Azendohsaurus

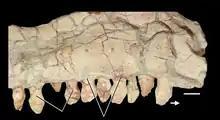
Closeup of implanted teeth and the maxilla UA 8-29-97-160 of "A. madagaskarensis"

The leaf-shaped teeth of "Azendohsaurus" are clearly suited for a herbivorous lifestyle, and microwear—marks left on the tooth surface during feeding—on the teeth of "A. madagaskarensis" suggest they were used for browsing on vegetation that was not especially tough or woody, preferring softer (but firm) vegetation. The microwear patterns also show that it used a simple up-and-down motion of the jaw, and did not use complex jaw movement to chew its food like ornithischian dinosaurs or contemporary cynodonts. This microwear has not yet been observed on the teeth of "A. laaroussii", but it is unknown if this is a genuine feature relating to a difference in diet and feeding habits between the two species or if it is just a feature of preservation.